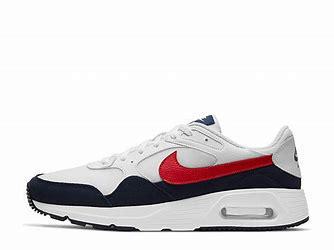
Brand: Nike
Model: Air Max SC